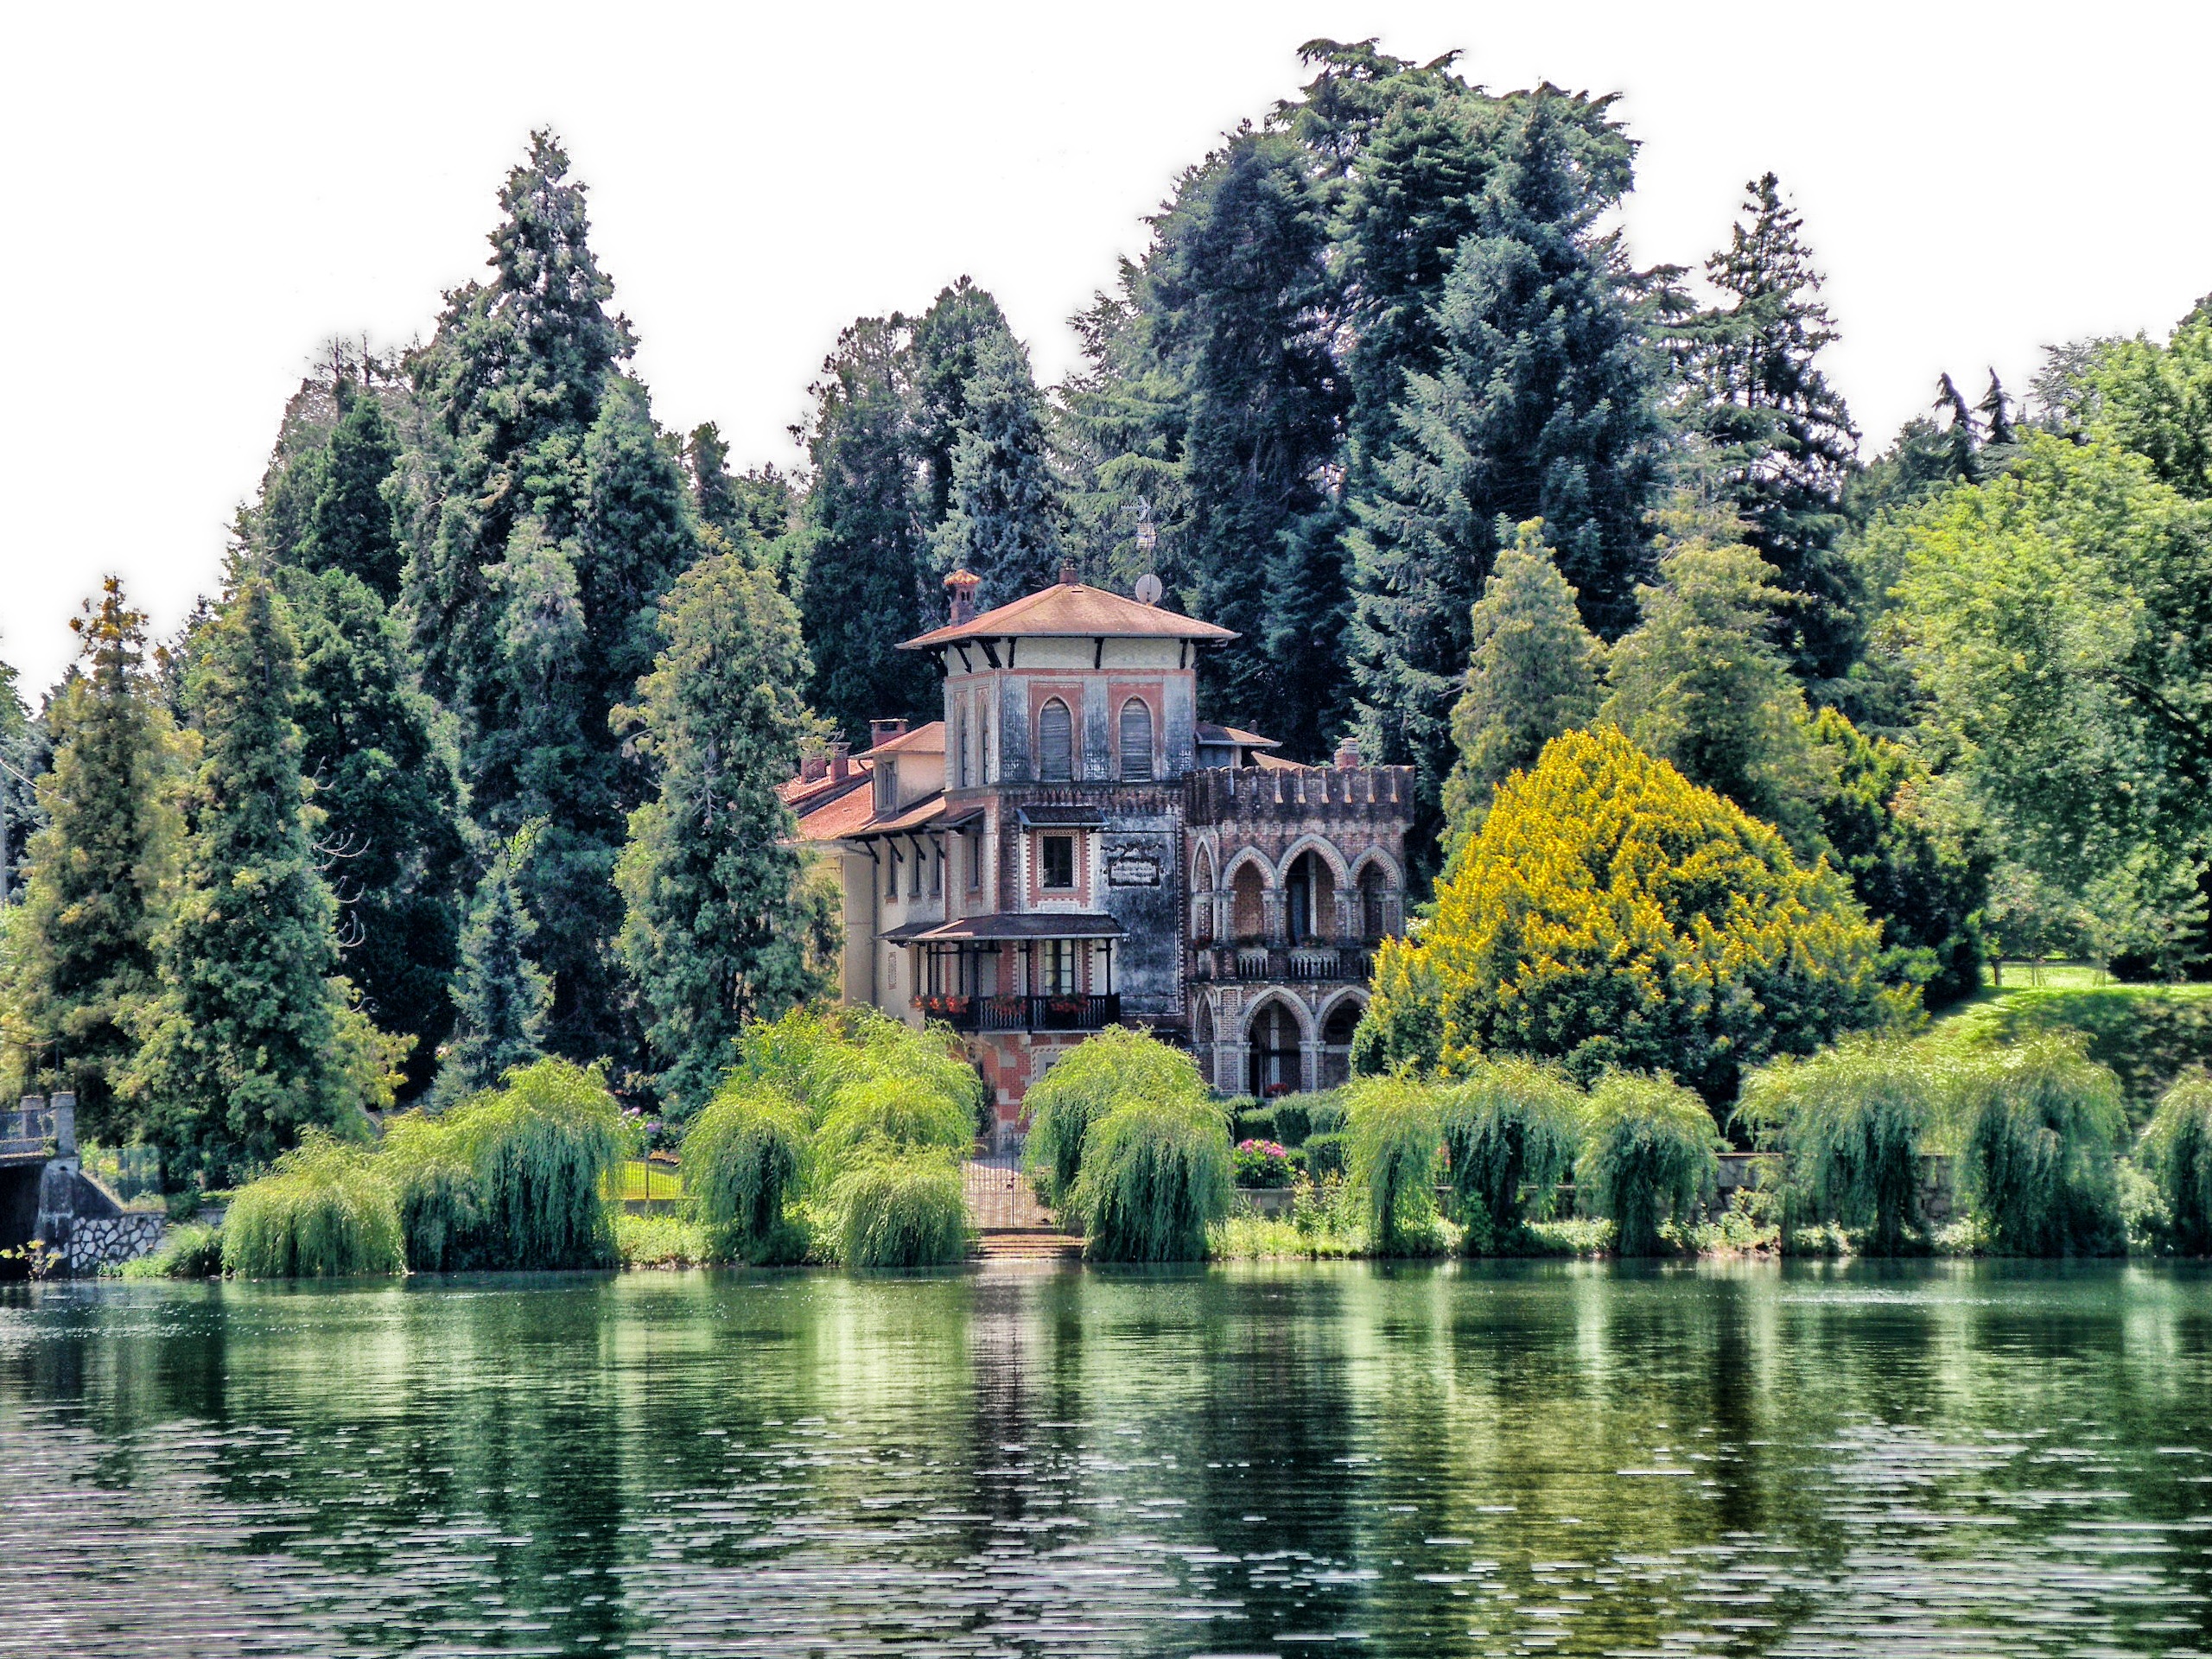
tree, water, nature, architecture, sky, villa, house, flower, lake, chateau, home, river, pond, reflection, autumn, park, italy, garden, plants, trees, outside, hdr, reflections, estate, woody plant, sesto calende